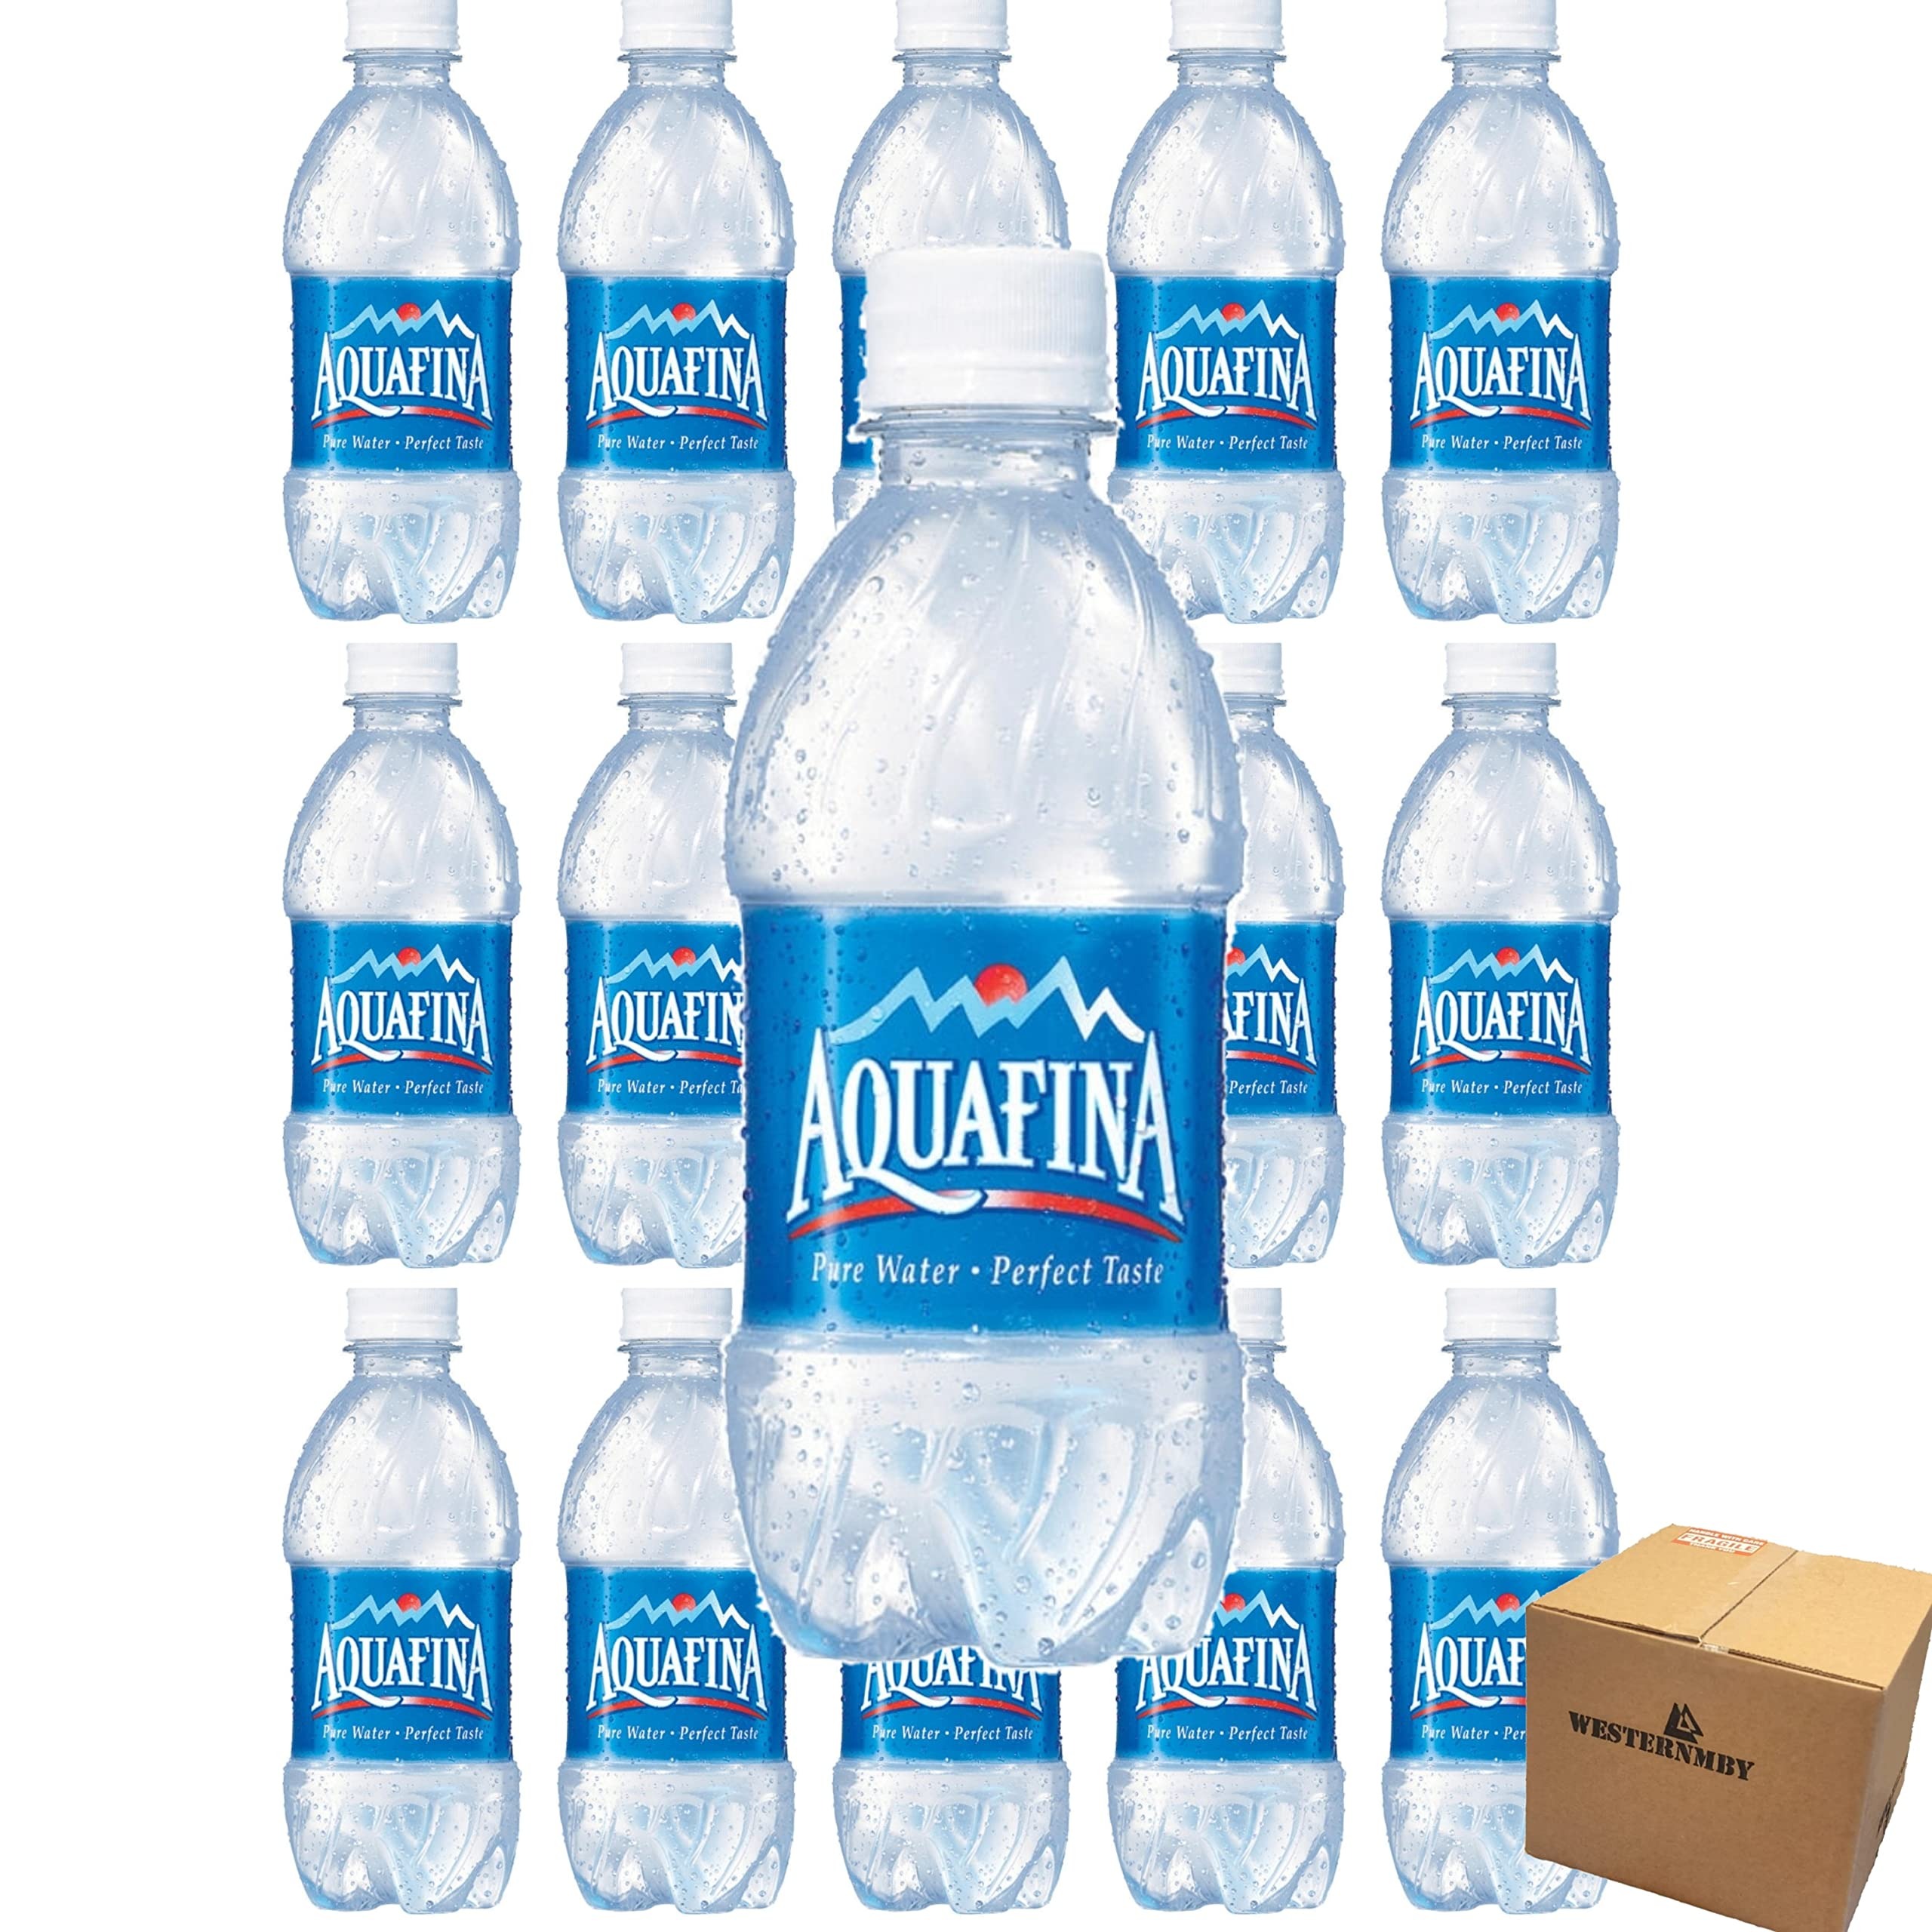
Item Name: Westernmby Aquafina water, 12 fl oz, 14 bottles
Value: 168.0
Unit: Fl Oz

Price: 3.98